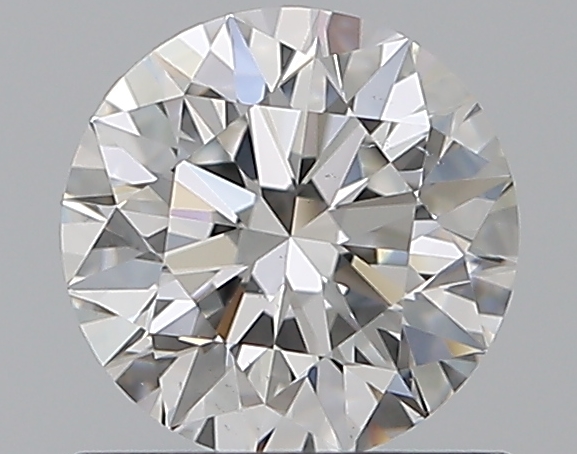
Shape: round
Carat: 0.7
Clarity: VS2
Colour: E
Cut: EX
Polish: EX
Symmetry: EX
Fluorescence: N
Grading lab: GIA
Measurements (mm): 5.65 x 5.69 x 3.54